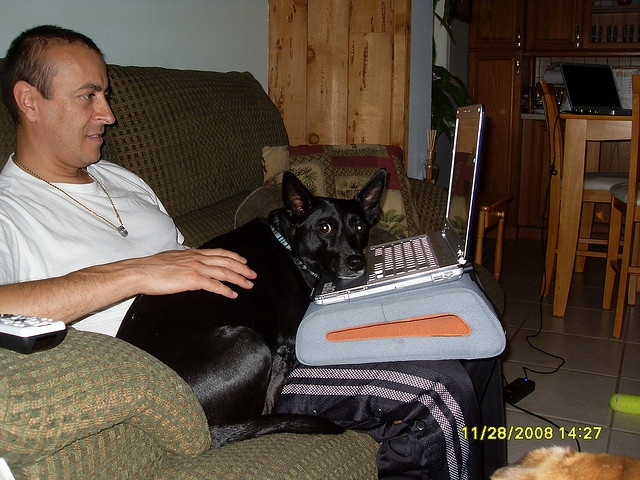
A man sits on the couch with his dog and laptop
a man on a sofa holding his black s dog
A man and a dog that are sitting in front of a laptop.
A man and his dog on the couch with a laptop computer
a man sitting on the sofa with a black dog and a laptop computer